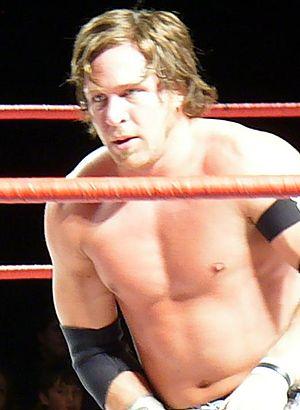
Joshua Harter, plus connu sous son nom de ring Chris Sabin, est un catcheur américain. Il travaille actuellement à Impact Wrestling comme producteur oú il y remporte à huit reprises le championnat de la division X de la TNA.